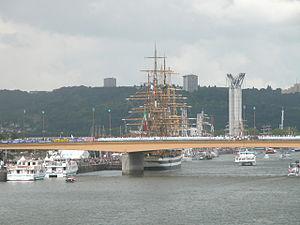
Vue générale de l'Armada 2008 et du nouveau pont Gustave Flaubert depuis le pont Jeanne d'Arc. 13/07/2008 Photo personnelle - Own Work.
L'Armada de Rouen de 2008 est la cinquième édition de l'Armada de Rouen. Elle s'est déroulée du 5 juillet au 14 juillet 2008 à Rouen et a attiré près de onze millions de visiteurs. Elle fut le point de départ du prologue de la Tall Ships' Races 2008). à l'issue de l'évènement.